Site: brandenburg
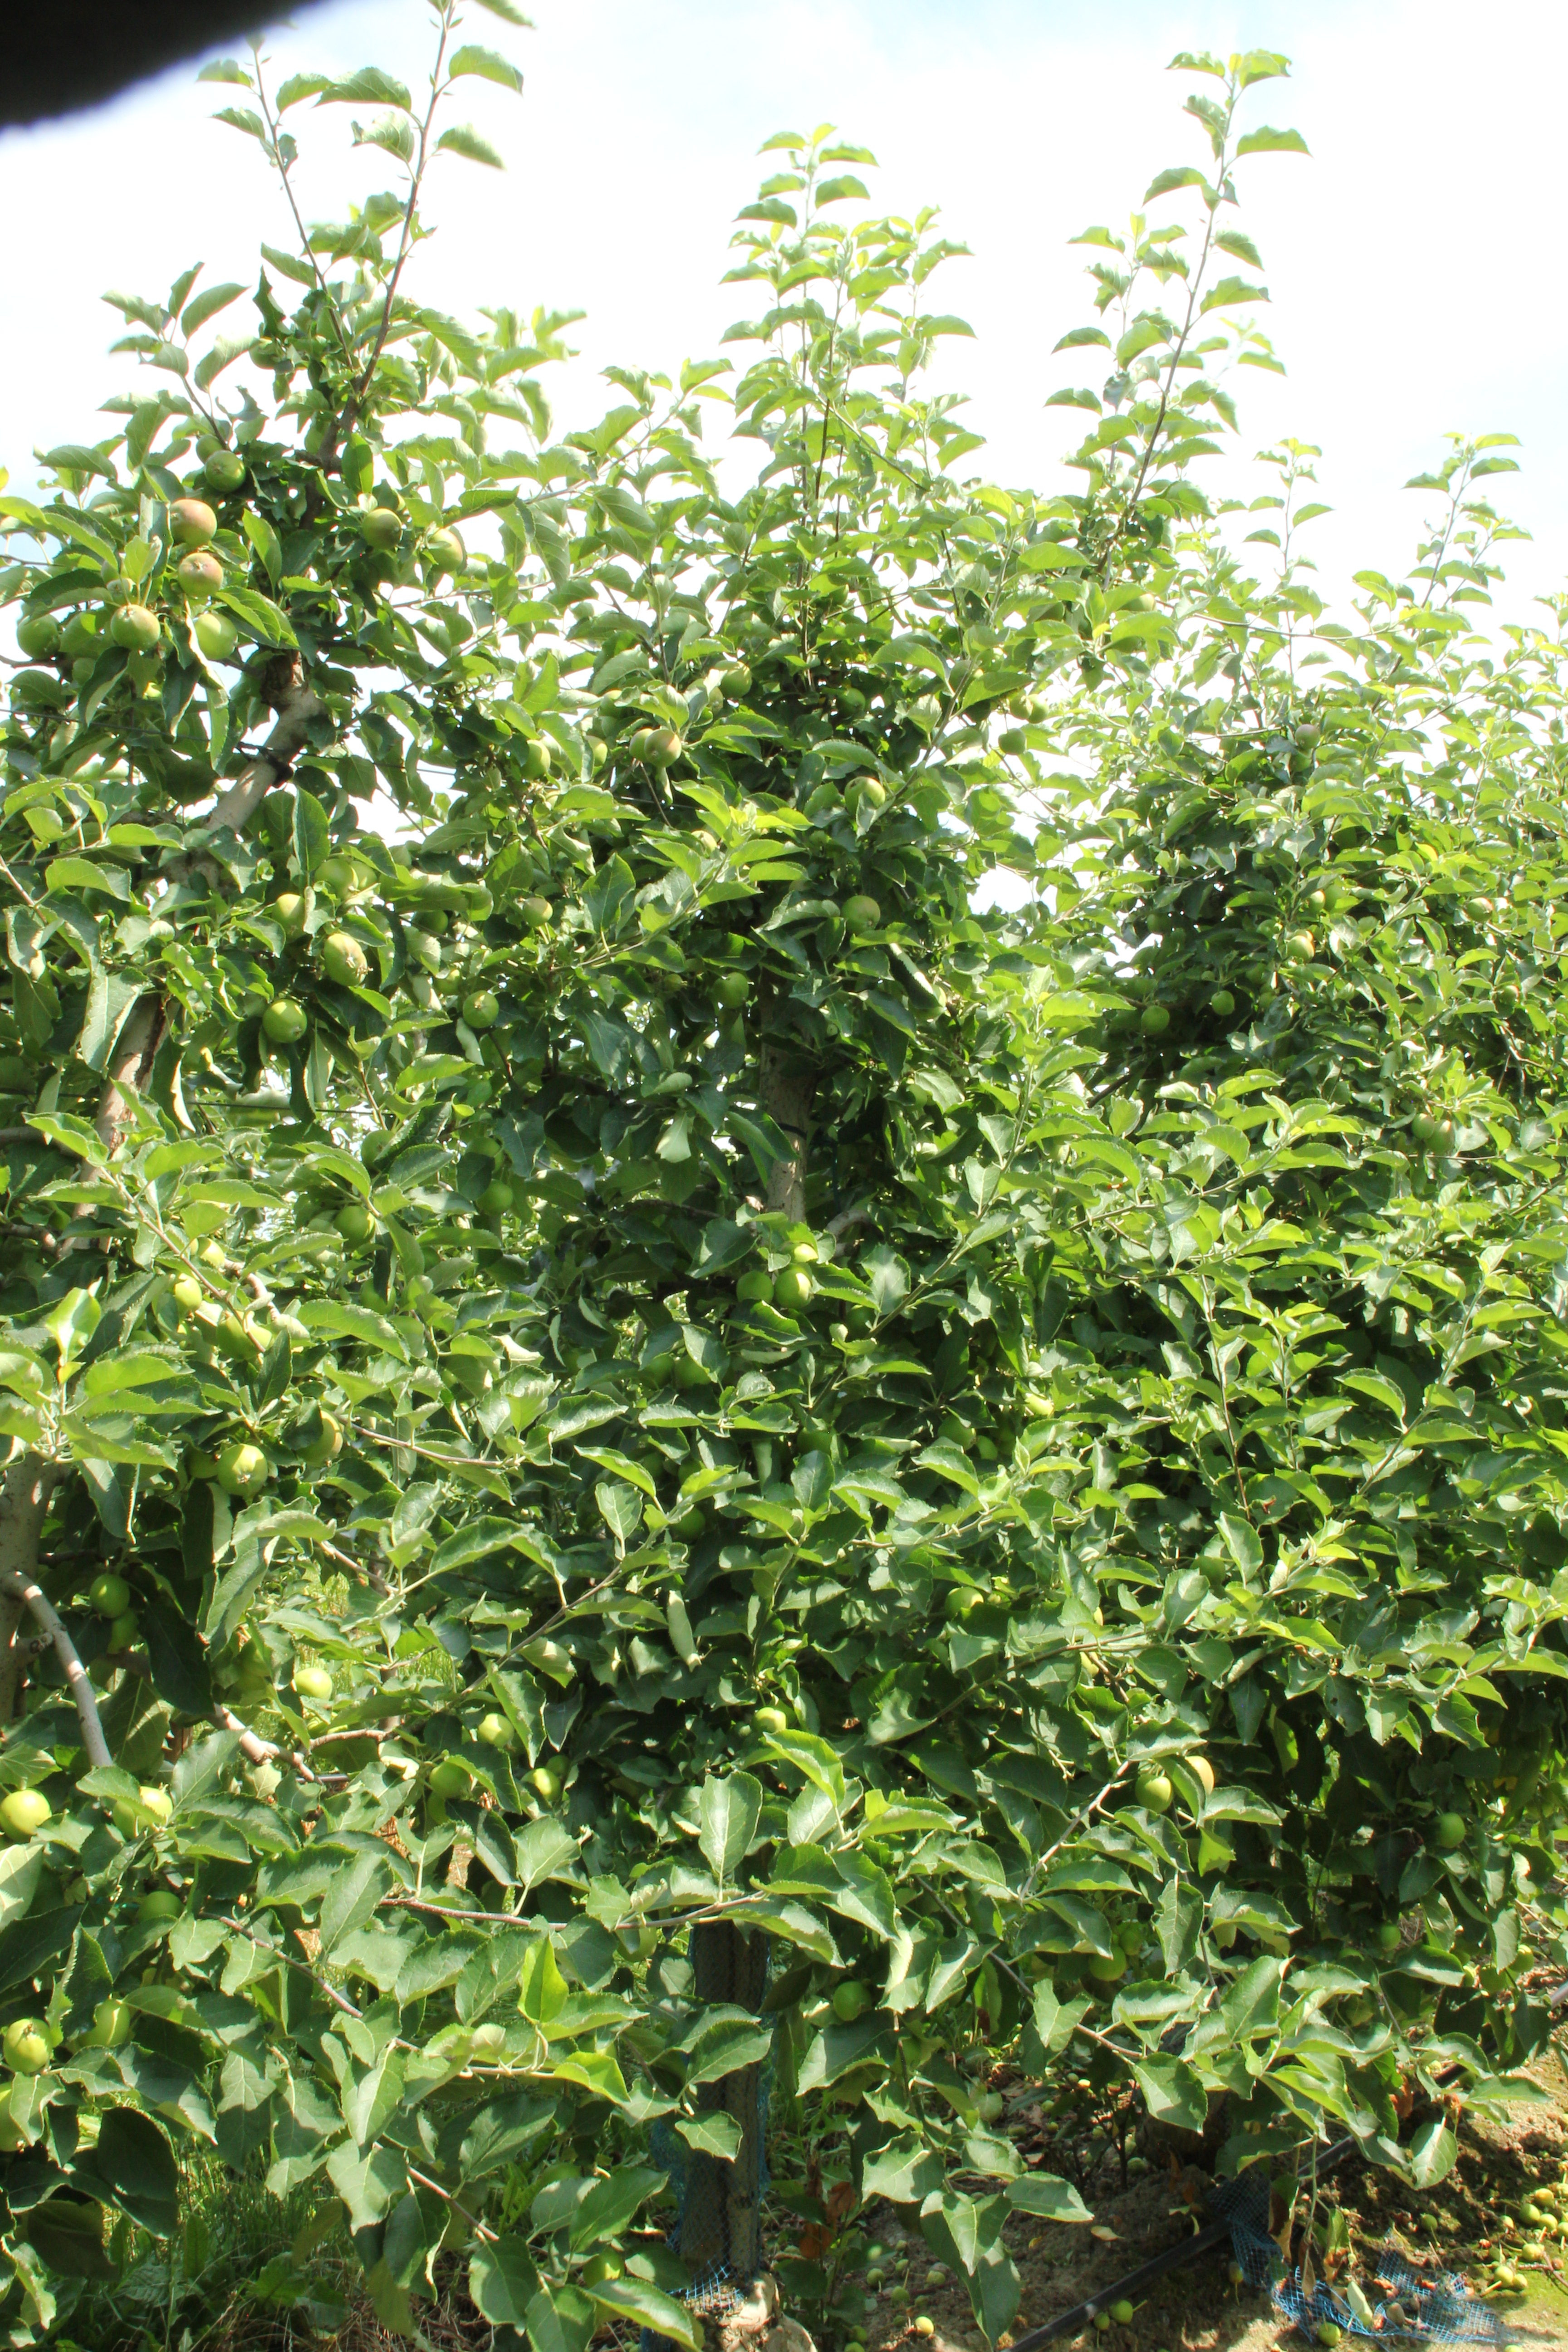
Growth stage (BBCH 74): Development of fruit